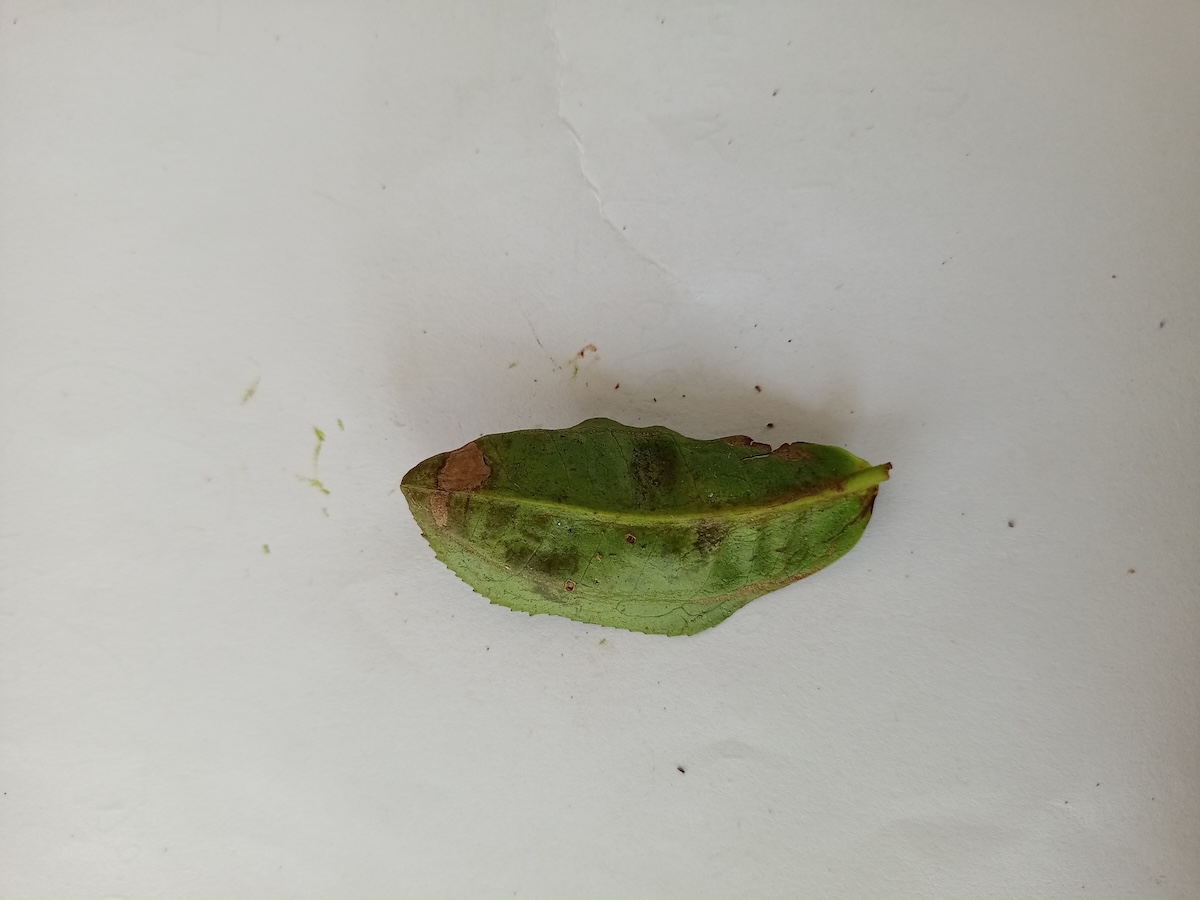
Label: Gray Blight